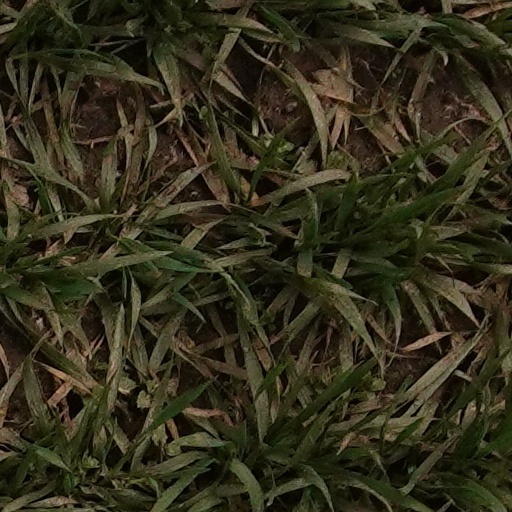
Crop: wheat